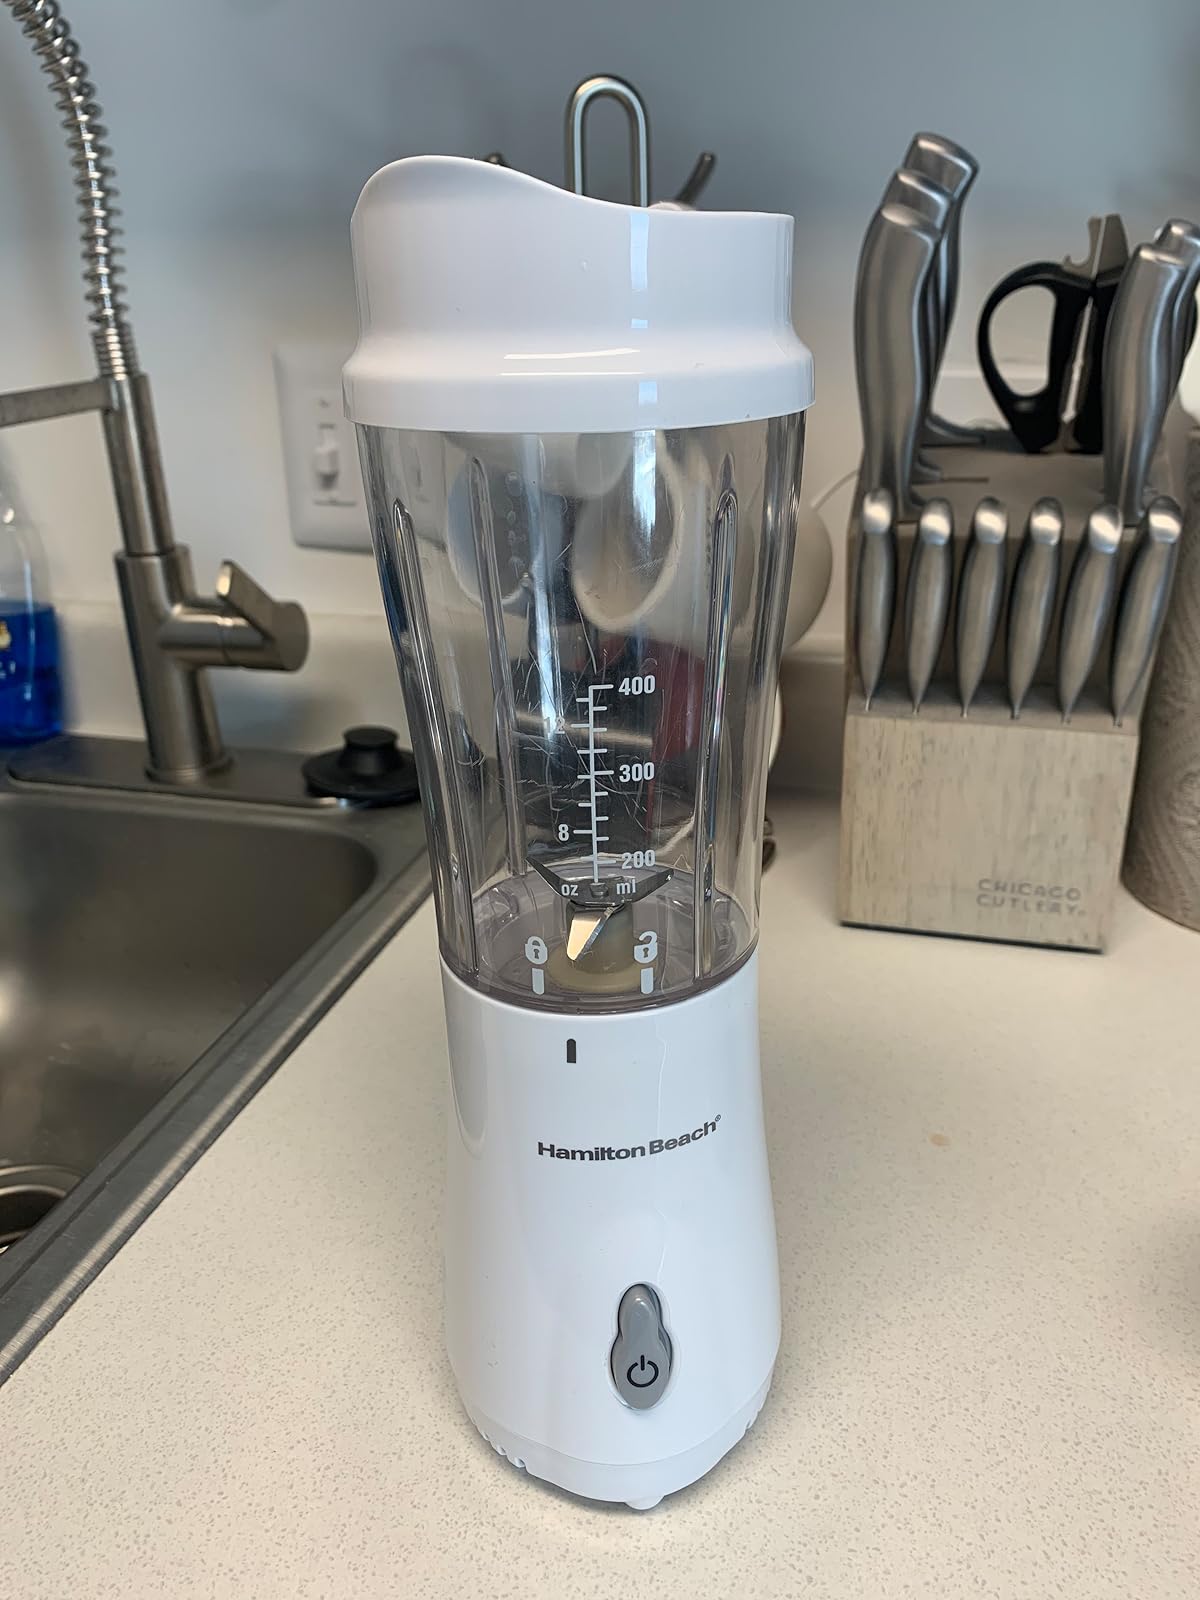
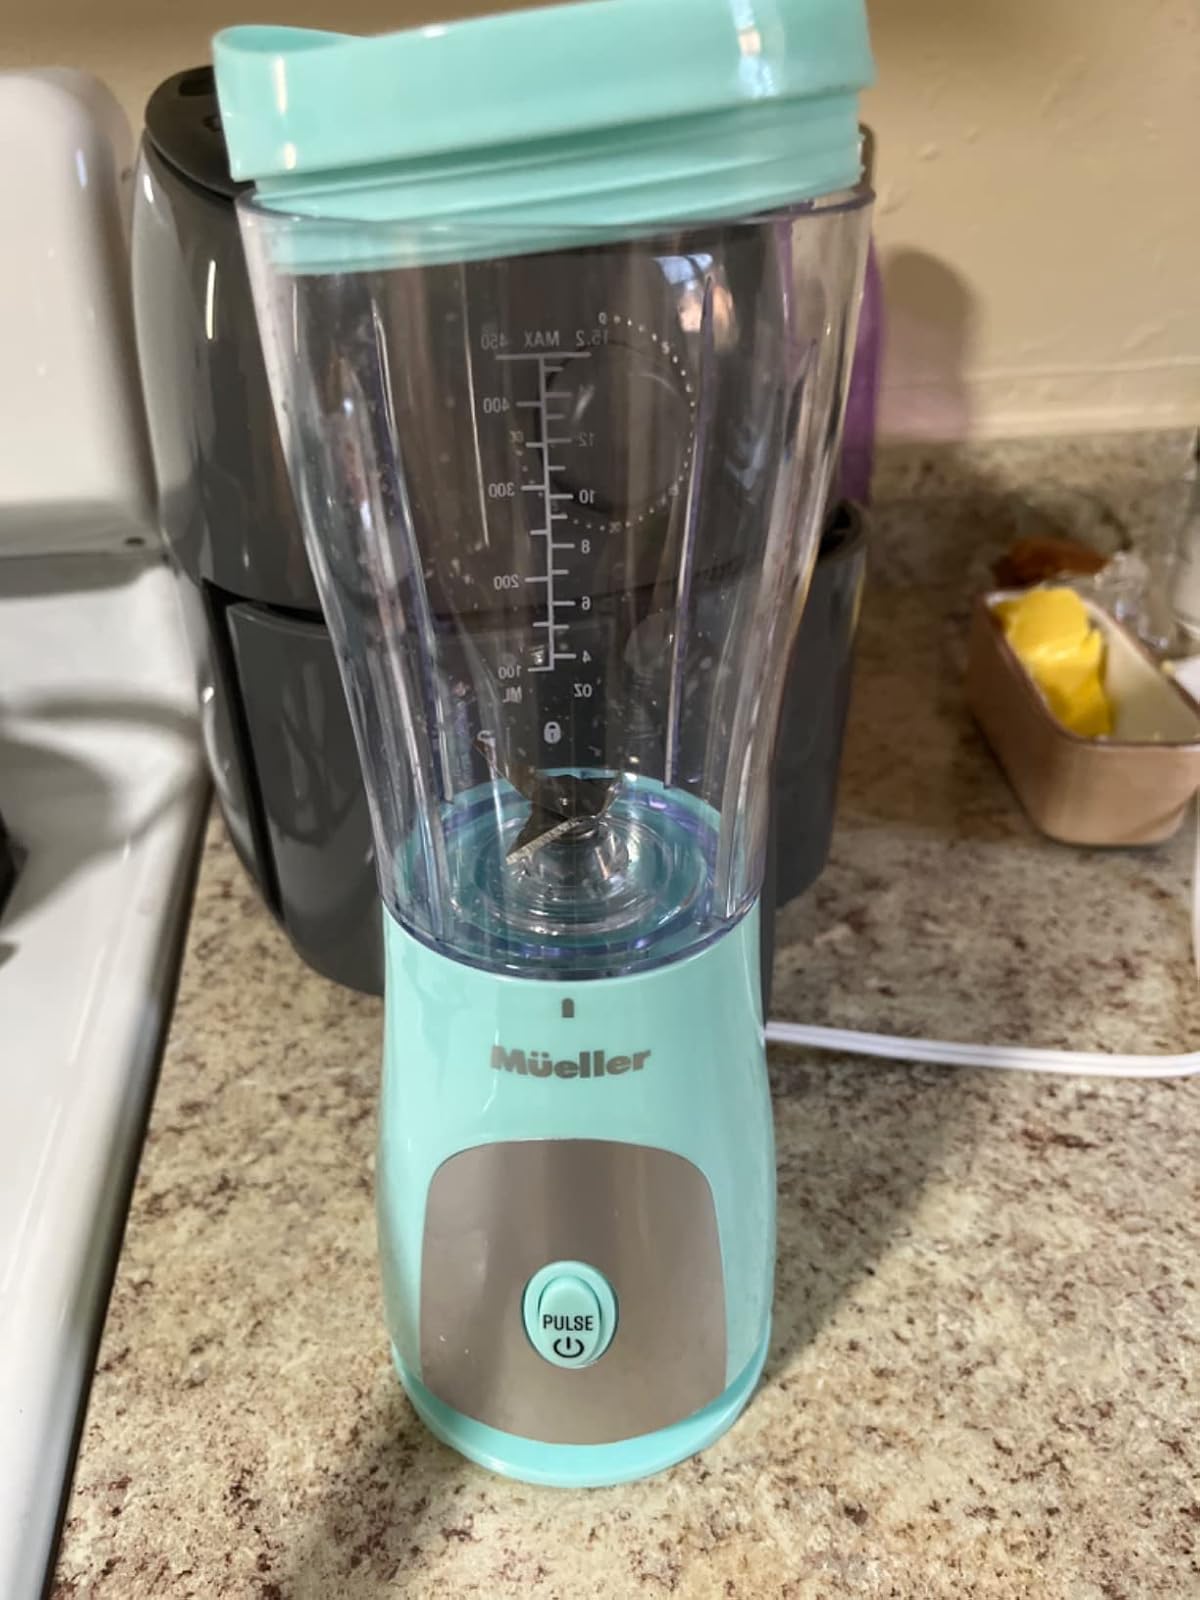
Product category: items_blender
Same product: no